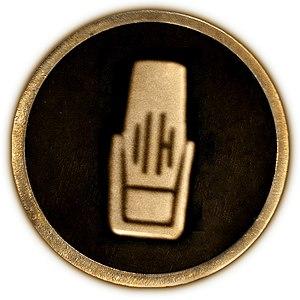
Le Walk of Fame [wɔːk ʌv feɪm] est un trottoir célèbre du quartier de Hollywood à Los Angeles, situé sur Hollywood Boulevard entre Gower Street et la Brea Avenue, ainsi que sur Vine Street entre Yucca Street et Sunset Boulevard, où figurent les noms de célébrités de l'industrie du spectacle honorées par la Chambre de commerce de Los Angeles. Cette inscription est payante.